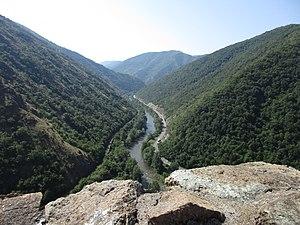
La forteresse de Maglič est située à Maglič, sur le territoire de la Ville de Kraljevo et dans le district de Raška, en Serbie. Elle est inscrite sur la liste des monuments culturels d'importance exceptionnelle de la République de Serbie.
L’Ibar, est une rivière de Serbie, du Kosovo et du Monténégro. Sa longueur totale est de 276 km. Elle prend sa source à l’est du Monténégro et se jette dans la Zapadna Morava, en Serbie centrale, près de Kraljevo.